Ron Shulamit Conservatory

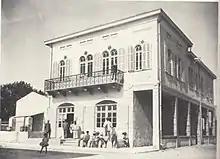
Shulamit Music School, Tel Aviv-Yafo, 1914

Music education developed in Israel largely due to the pioneering efforts of (1873–1912), an opera singer trained in Berlin and Arthur Ruppin's first wife, who established the first conservatory in Jaffa in 1910.